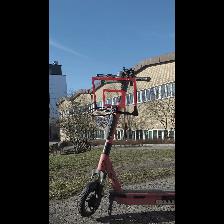
Label: NonHuman